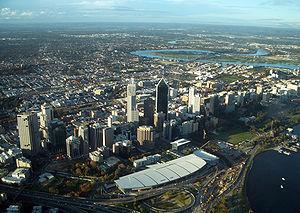
Cet article présente la liste des villes d'Australie par nombre d'habitants.